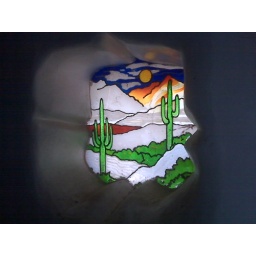
A 1920's adobe home with some stained glass in the entry.